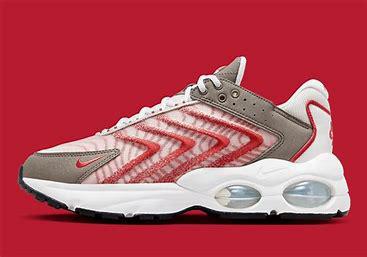
Brand: Nike
Model: Air Max TW